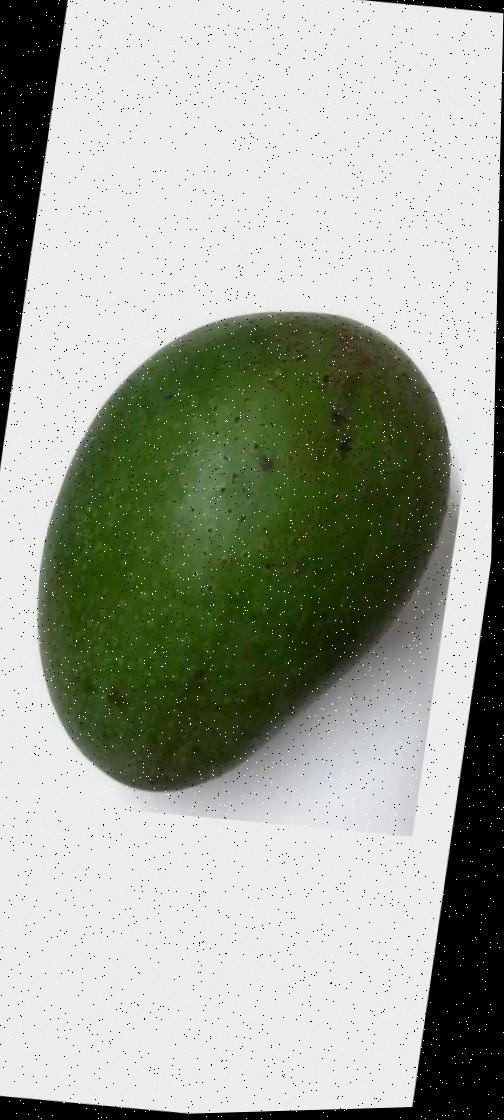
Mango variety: Ashshina Zhinuk